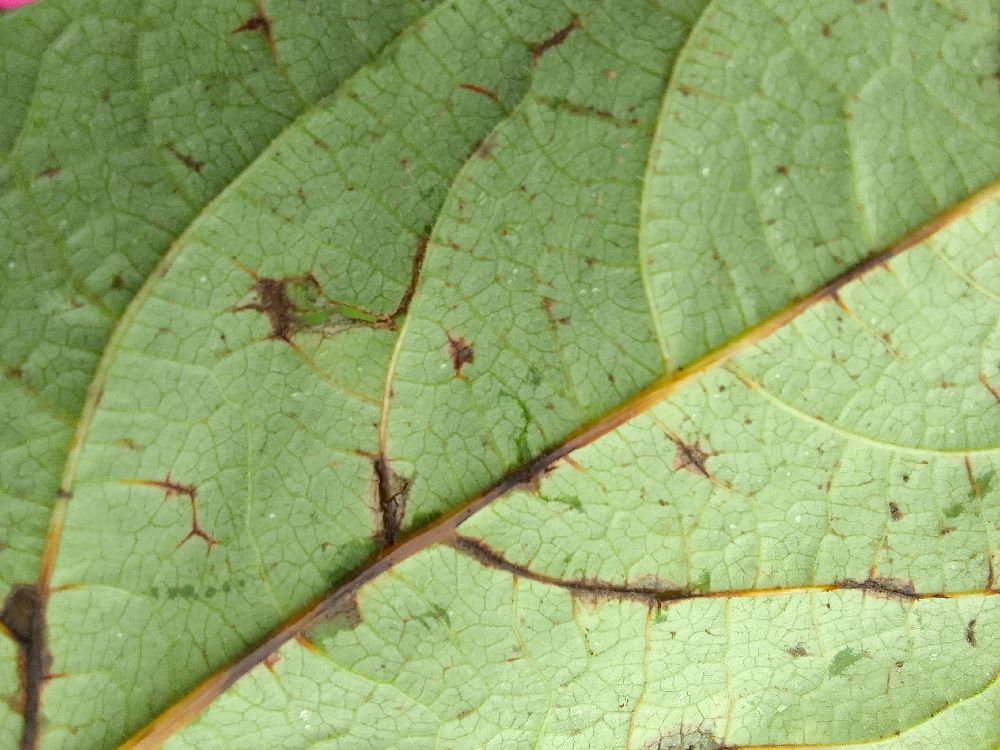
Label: anthracnose